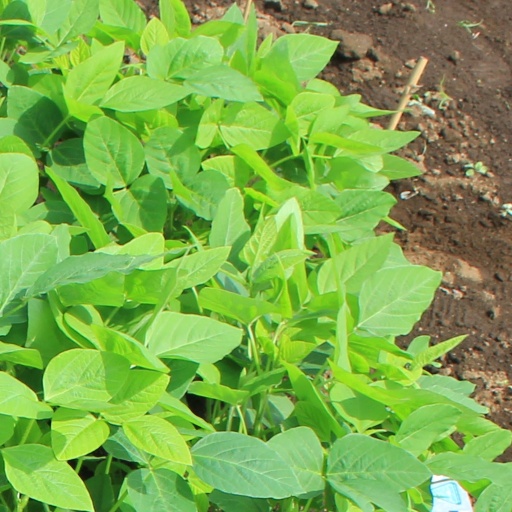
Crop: soybean